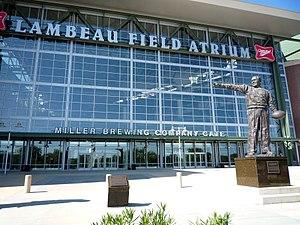
L'état américain du Wisconsin, principalement autour de Green Bay et dans la péninsule de Door, a connu au milieu du XIXᵉ siècle une importante immigration de belges wallons. Au début du XXIᵉ siècle, le wallon y est encore parlé par endroits et la toponymie reflète cette origine des habitants.